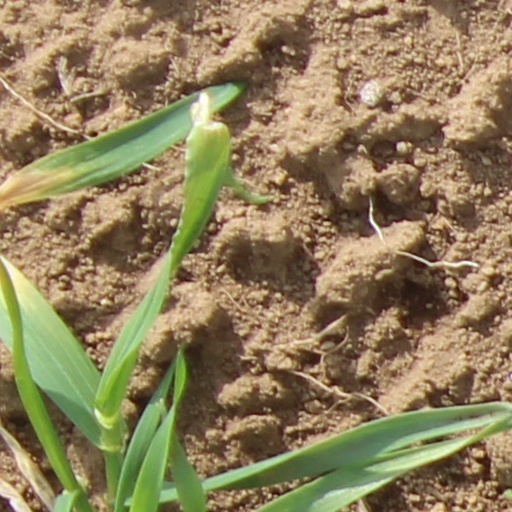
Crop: wheat